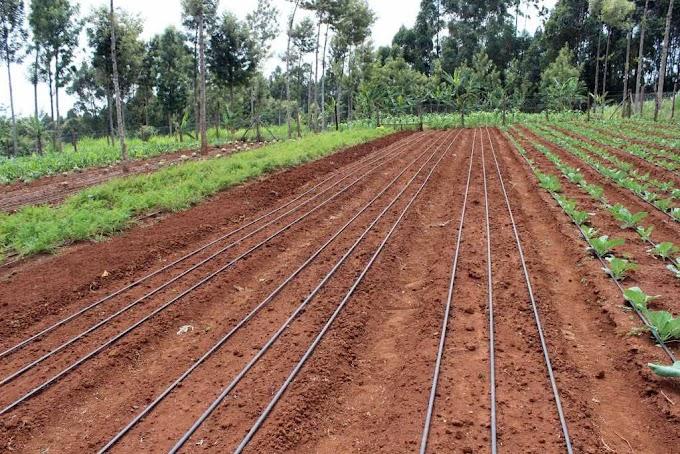
Shamba limeganywa katika mistari ya kupanda mimea kwa mpangilio wa kitaalamu. Mabomba ya umwagiliaji wa maji yamewekwa  kwa usawa kati ya mistari  ya mimea  yakionyesha matumizi ya teknolojia  ya kisasa ya umwagiliaji  ili kuhakikisha matumizi bora ya maji. Baadhi ya sehemu zina mimea ya kijani  inayokua huku maeneo mengine  huku maeneo mengine yakiwa tayari kwa  kupandwa.